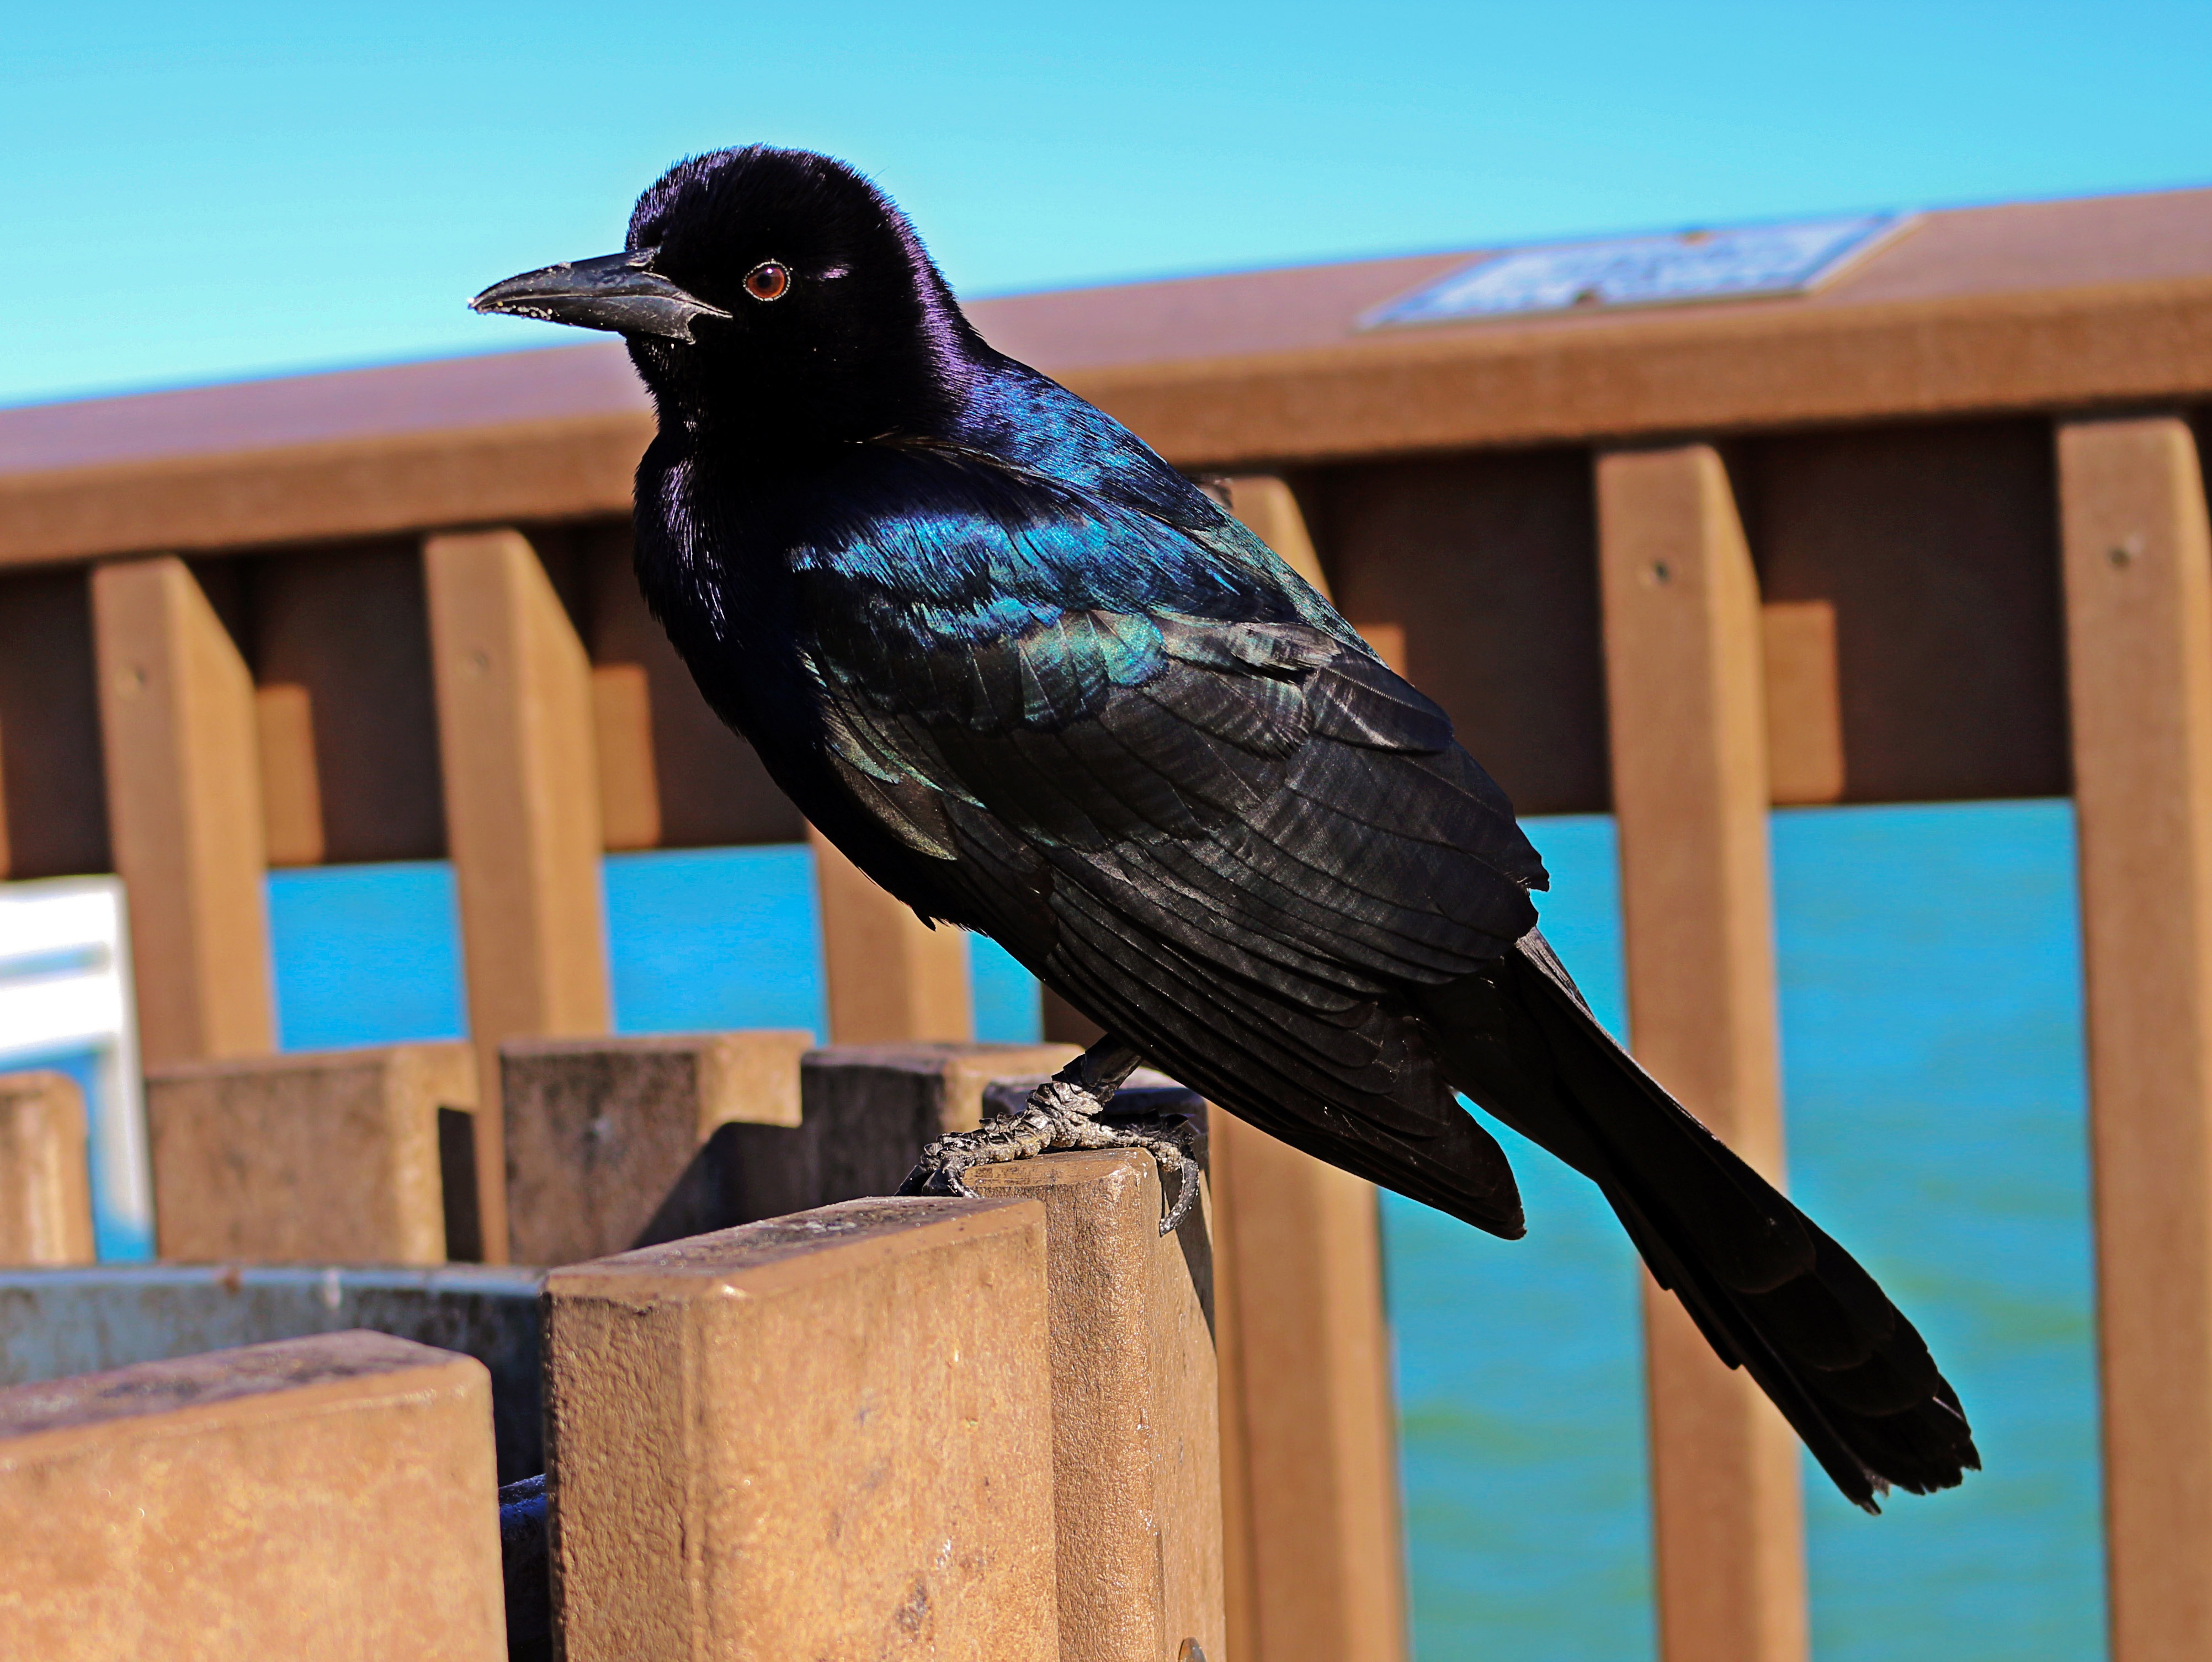
nature, bird, wing, wild, beak, blue, fauna, crow, vertebrate, raven, iridescent, black bird, grackle boat bound, quiscalus, purple glitter, florida birds, perching bird, crow like bird